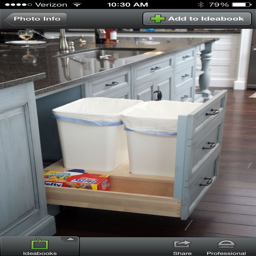
this is a must in any home .